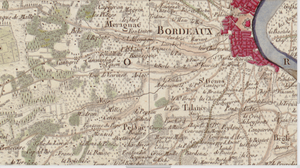
Carte de Cassini n°104 (Gironde, zoom sur les ruisseaux de Bordeaux), 1756.
Le Peugue est une rivière française du département de la Gironde, en région Nouvelle-Aquitaine, affluent de la Garonne.
La Devèze est une rivière française du département de la Gironde, affluent de la Garonne.